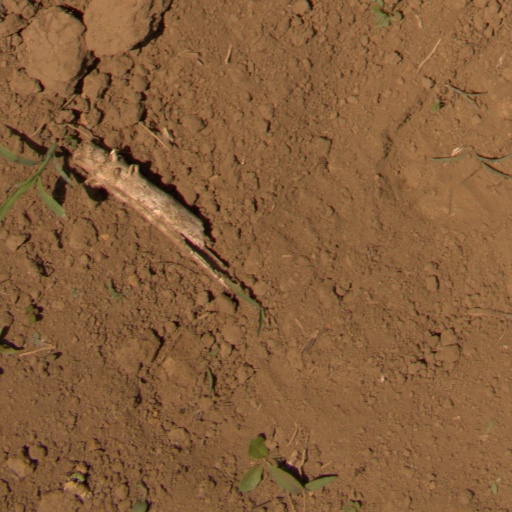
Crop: Jerusalem artichoke